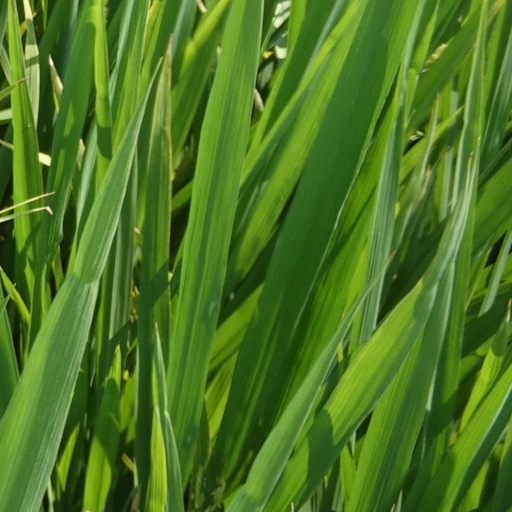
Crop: rice